Fading

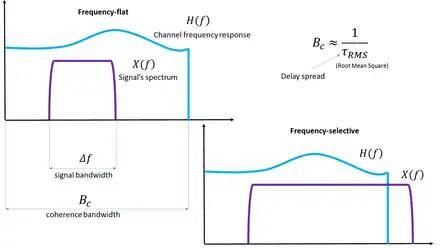

Selective fading or frequency selective fading is a radio propagation anomaly caused by partial cancellation of a radio signal by itself — the signal arrives at the receiver by two different paths, and at least one of the paths is changing (lengthening or shortening). This typically happens in the early evening or early morning as the various layers in the ionosphere move, separate, and combine. The two paths can both be skywave or one be groundwave.